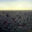
Label: plain